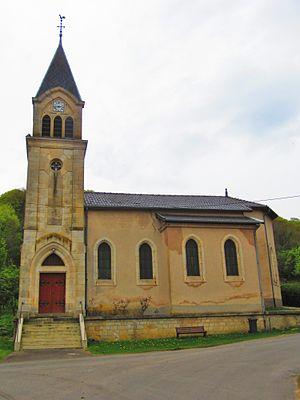
Eglise Tresauvaux
Trésauvaux est une commune française située dans le département de la Meuse, en région Grand Est.